Kinabalu Park

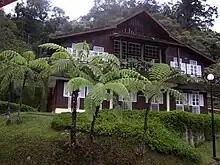
Rajah Lodge accommodation with tree ferns in the foreground

This park is administered by an organisation called Sabah Parks. Accommodations in the form of chalets can be found in the park, mostly around the headquarters. Reservations for accommodation and mountain climbing guides are processed through Sutera Sanctuary Lodges, a private company. Every person who wishes to climb the mountain must be accompanied by a qualified guide. Sutera is now requiring hikers to stay one night at their lodge near the entrance, in addition to a required stay at Laban Rata. The cost to stay is considerably higher than at lodging just outside the park and includes a mandatory purchase of meals, etc.